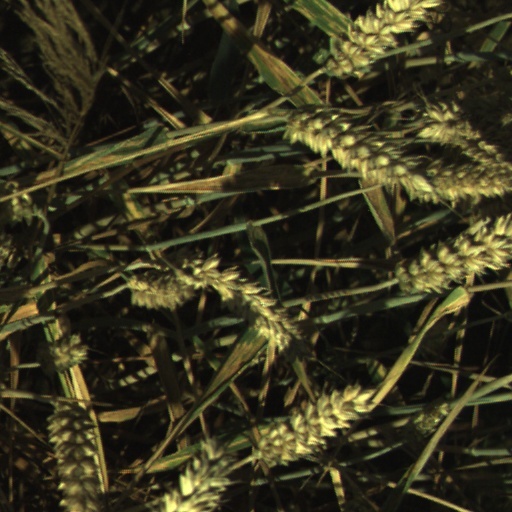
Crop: wheat